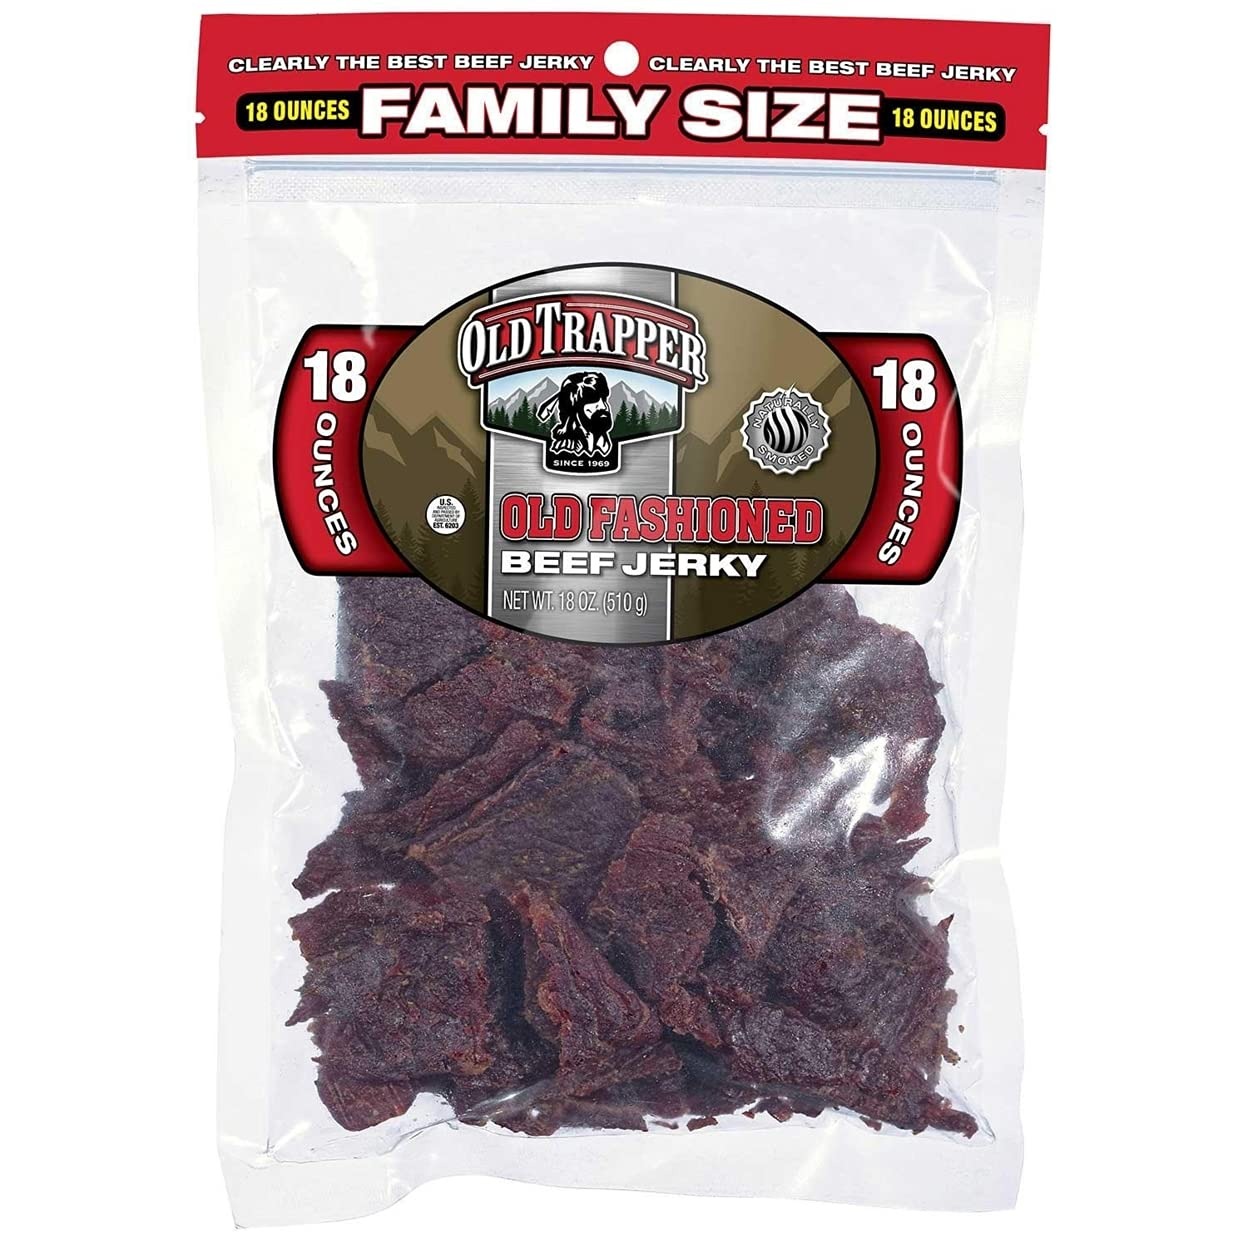
Item Name: Old Trapper Old Fashioned Beef Jerky (18 Ounce)
Bullet Point 1: Naturally Smoked.
Bullet Point 2: Soft and Tender.
Bullet Point 3: 11g Protein Each Serving. 0g Trans Fat.
Bullet Point 4: Made in USA.
Bullet Point 5: Size: 18 Ounces Each Bag.
Product Description: Clearly the best beef jerky. Since 1969. Naturally smoked. U.S. inspected and passed by Department of Agriculture.
Value: 18.0
Unit: Ounce

Price: 18.98